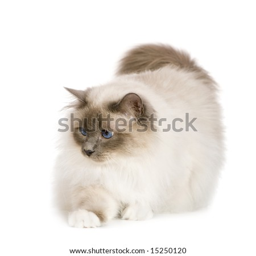
animal in front of a white background